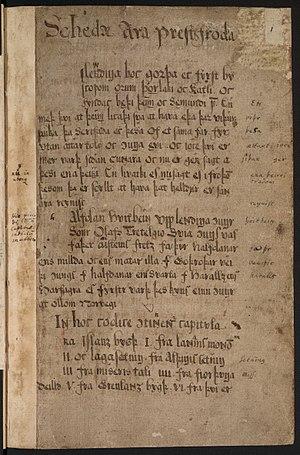
Copie de l'Íslendingabók par Jón Erlendsson, conservée à l'institut Árni Magnússon (page 15/38)
L'Íslendingabók est une œuvre littéraire islandaise du XIIᵉ siècle, écrite par Ari Þorgilsson, prêtre et historien. Son ouvrage traite du début de l'histoire de l'Islande, de la colonisation au début du XIIᵉ siècle. D'un style prosaïque et extrêmement concis, le texte est écrit en langue vernaculaire, le vieux norrois.